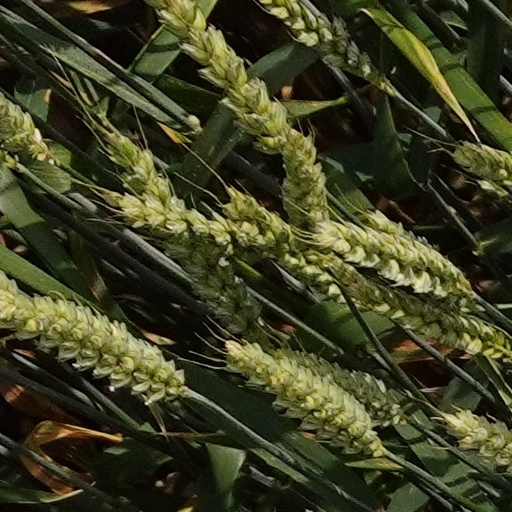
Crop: wheat